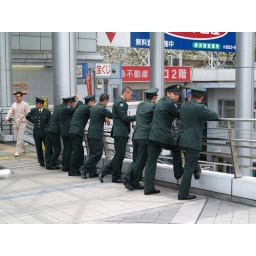
Saw these guys standing around the train station. I liked the pattern of it.